Cittarium pica

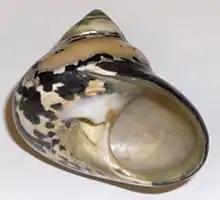
An empty shell of "Cittarium pica" which has been polished to make it look more attractive

This large snail is found on or under rocks, in exposed and moderately sheltered shores, both in intertidal and shallow subtidal zones. "Cittarium pica" generally does not live at great depths, though this has occasionally been reported. Most individuals are found at the water's edge, and have little tendency to disperse. Minimum recorded depth is 0 m. Maximum recorded depth is 7 m.